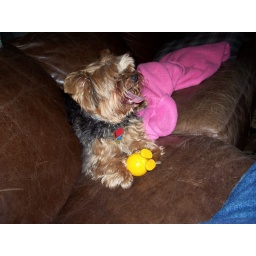
The yellow ball with feet. Bounces all over the place!